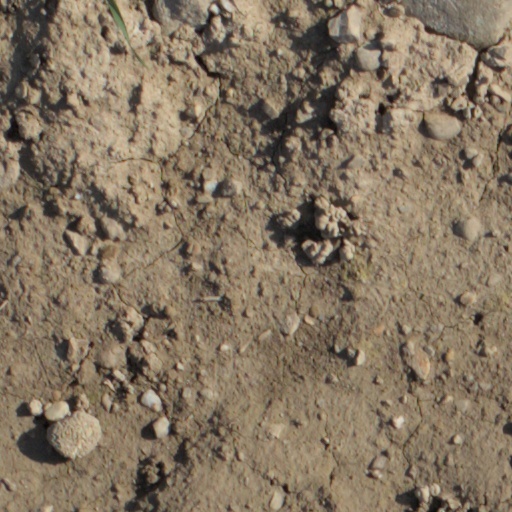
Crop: wheat